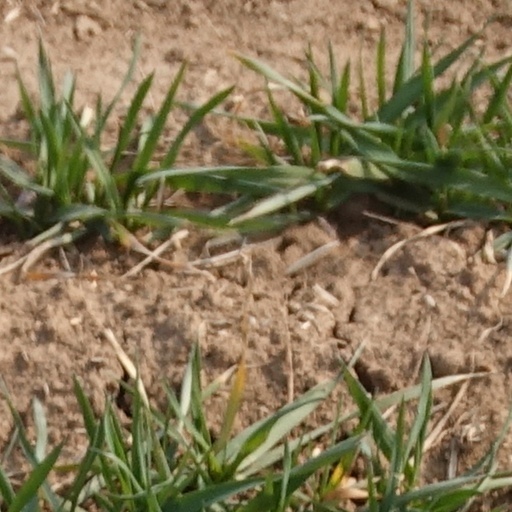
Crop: wheat